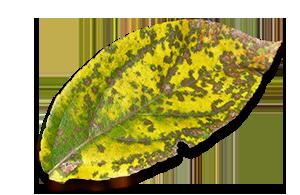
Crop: apple
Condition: scab